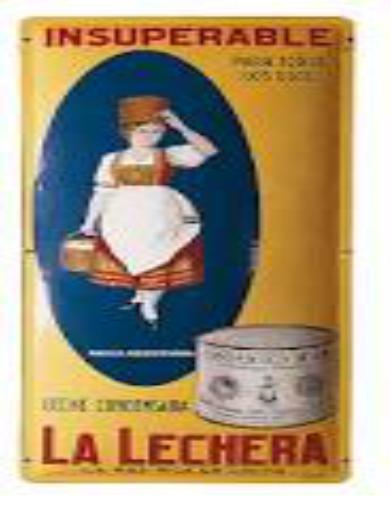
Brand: La Lechera
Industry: Food